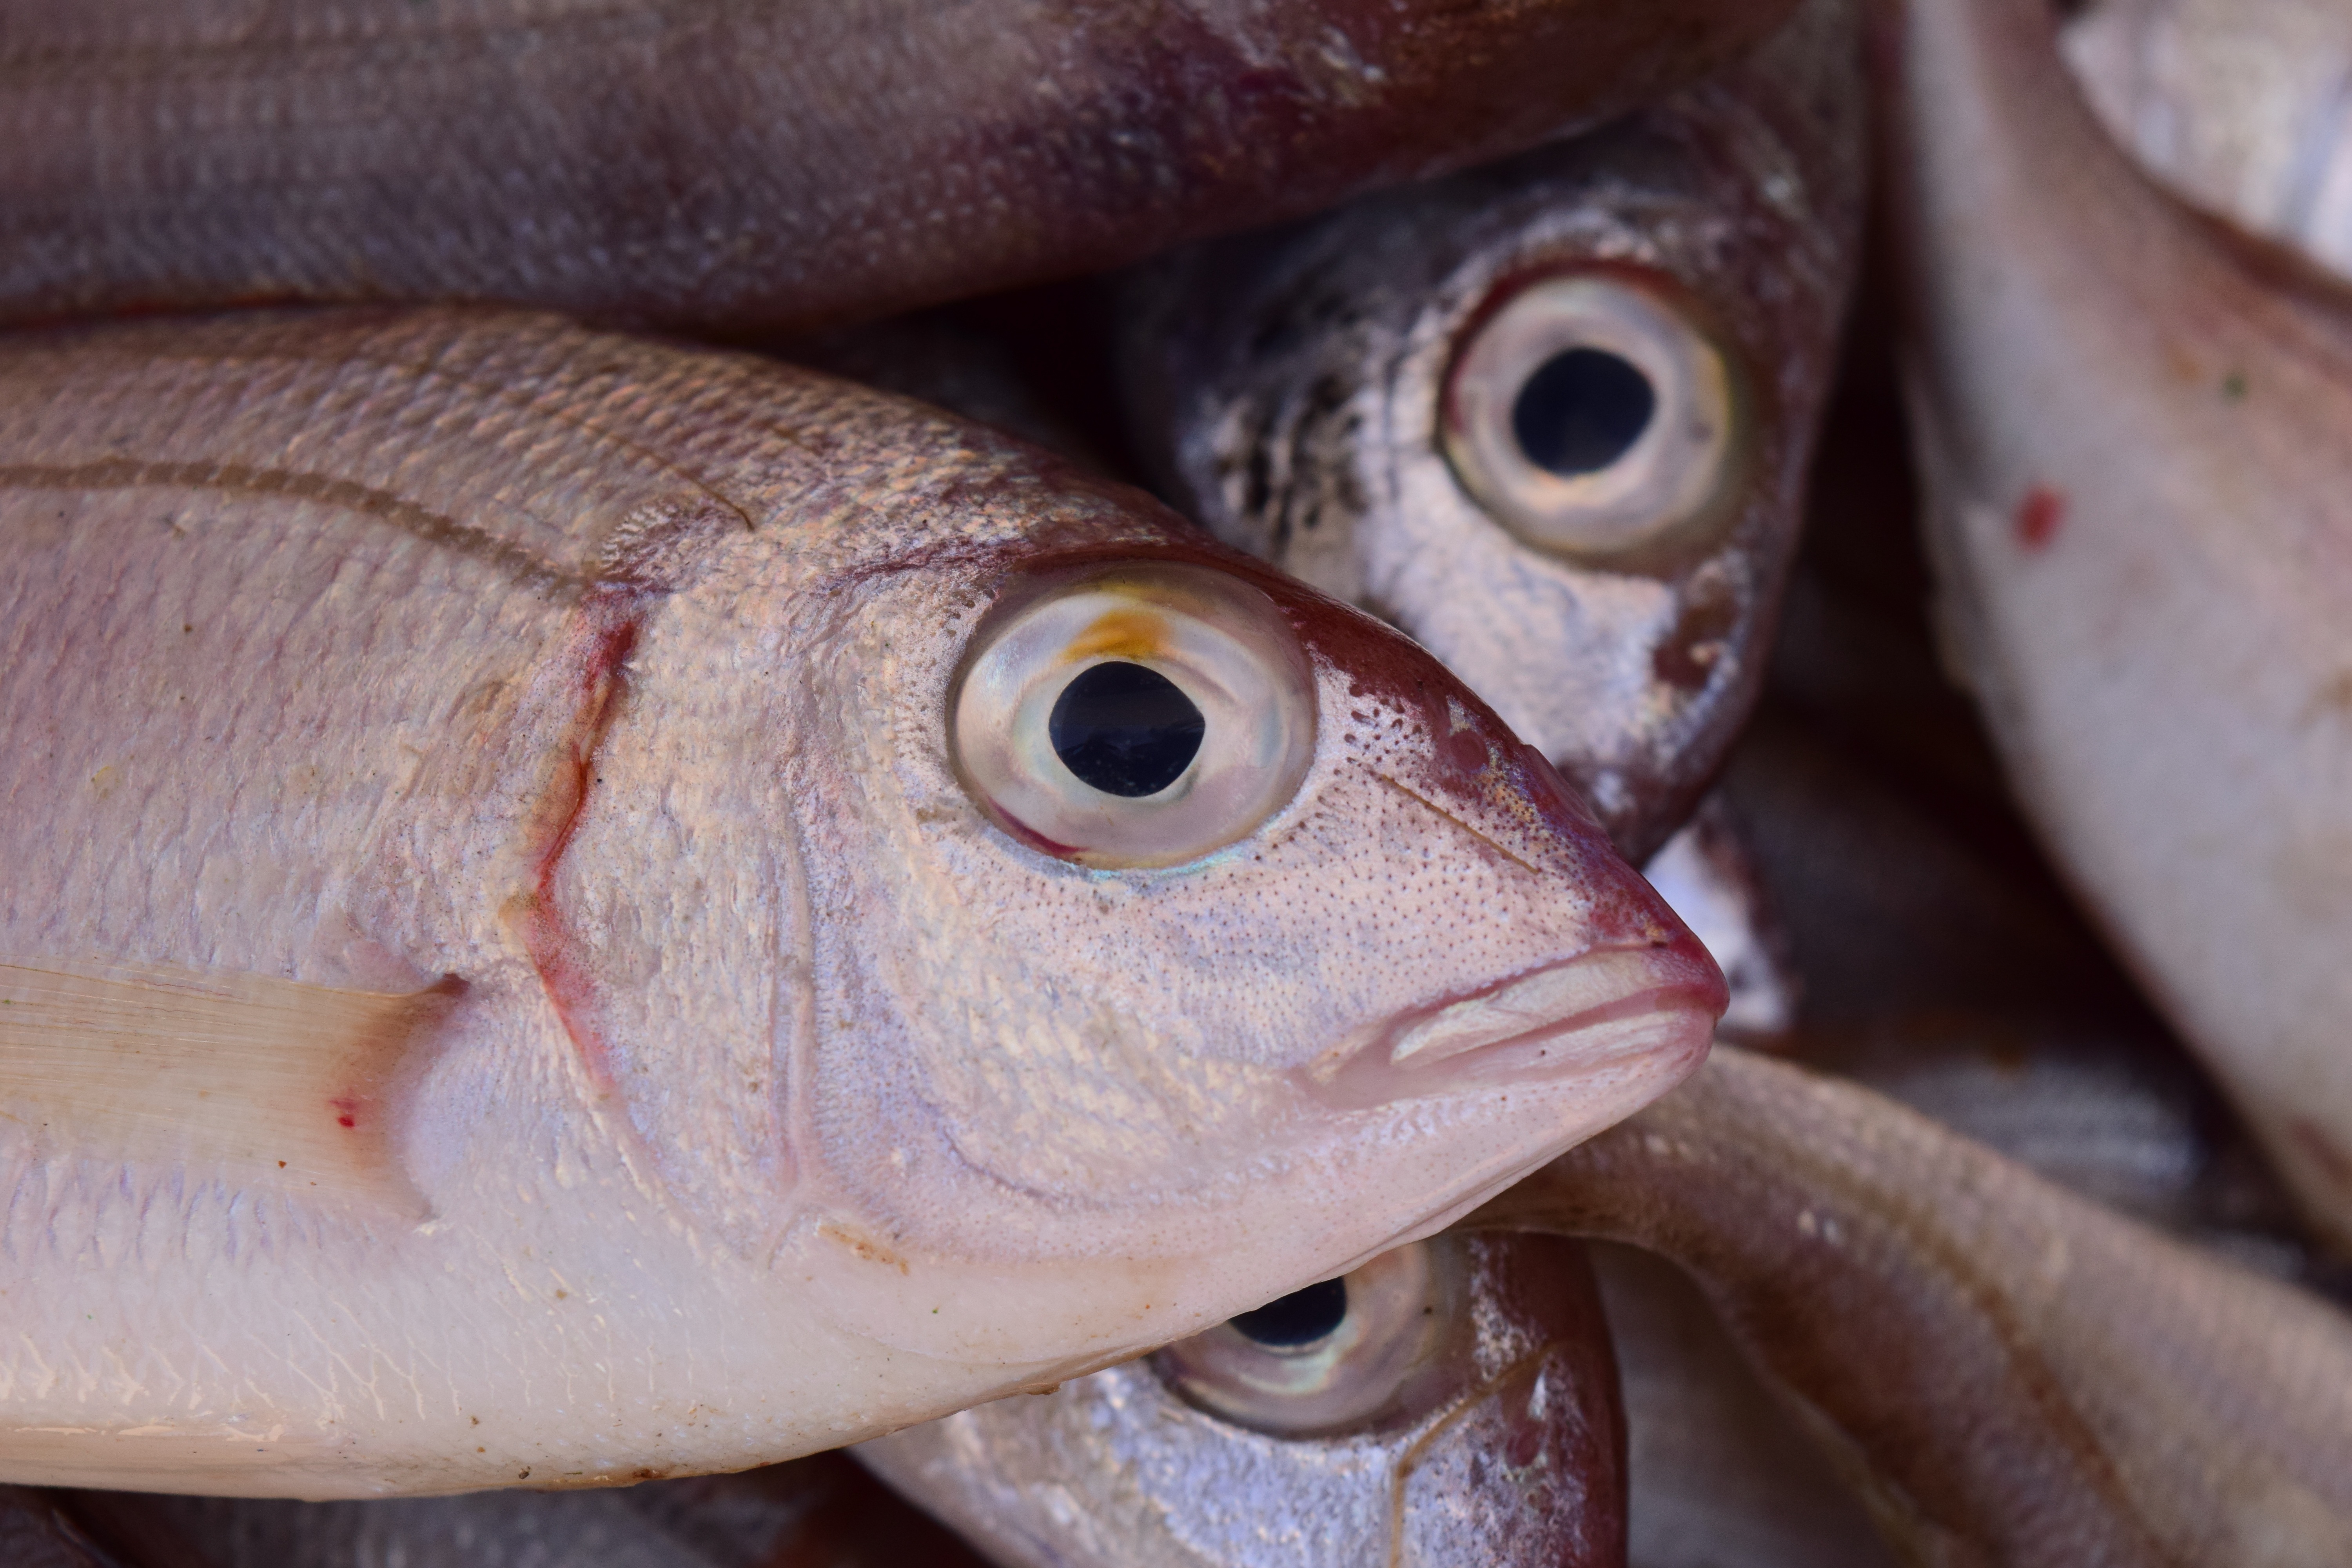
sea, food, mediterranean, fishing, seafood, market, fish, healthy, eat, delicious, close up, fish market, eye, head, tasty, skin, frisch, macro photography, cod, sea animals, fresh fish, salzwasserfisch